Question: Please indicate a possible affordance area of the bench that can be used for sitting
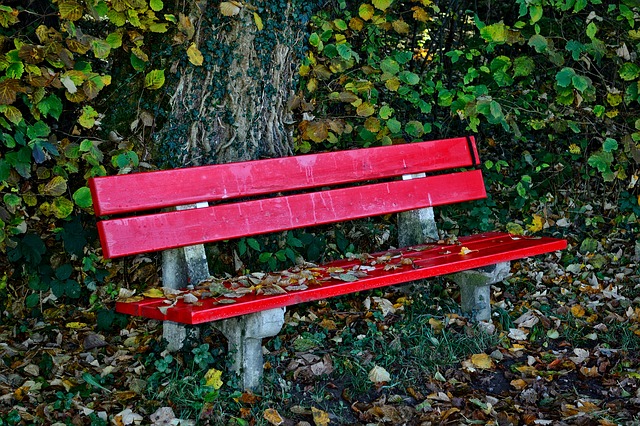
Answer: [114.5, 231, 564.5, 314]